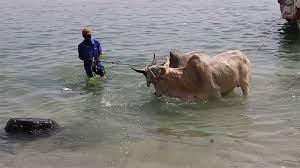
Waaw nataal bii ma jot nag, gis naa ne ab benn sàmmkat la. Moom nag, mu ngi tiim ñaari nag ñu nekk ci biir géej gi ndox mi. Ñoom ñëpp ñoo bokk fu ñu nekk waaye nag, mel na ni da leen lëkkale ba noppi ñoom ñuy naan ci ndox mi. Hëmhëm. Loolu laa gis ci nataal bi ma jot.